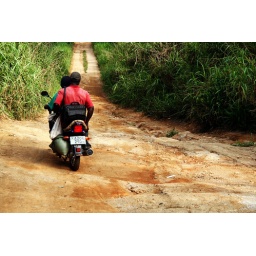
Being overtaken by another motorcycle on a dirt road in the Sierra Leone jungle.